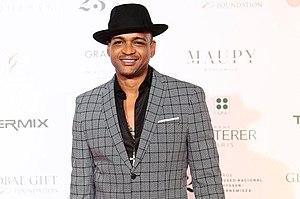
Descemer Bueno, né en 1971 à Habana Vieja est un chanteur, compositeur et producteur de musique cubain. Il est connu pour avoir joué de la basse avec Santiago Feliú lors de ses premiers spectacles professionnels.